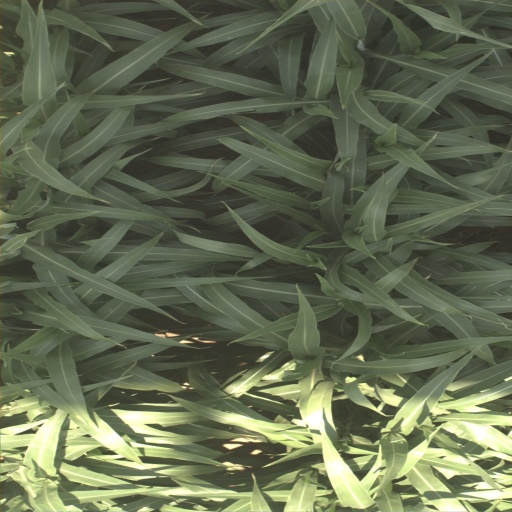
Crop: sorghum